Samut Prakan radiation accident

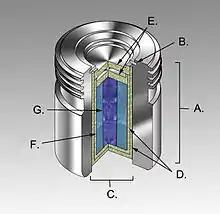
Diagram of a generic teletherapy source unit. The radioactive material (G) is embedded within protective metal canisters.

On 24 January 2000, the part of the radiation therapy unit containing the radiation source was acquired by two scrap collectors, who claimed to have bought it from some strangers as scrap metal for resale. They took it home, planning to dismantle it later. On 1 February, the two, together with another two associates, attempted to dismantle the metal part (a 97-kilogram, 42-by-20-centimetre lead cylinder held in a stainless steel casing), which was the unit's source drawer. Using a hammer and chisel, they only managed to crack the welded seam. Two of the men then took the metal piece, along with other scrap metal, to a scrapyard on Soi Wat Mahawong in Phra Pradaeng District, Samut Prakan Province. There they asked a worker at the scrapyard to cut open the cylinder using an oxyacetylene torch. As the cylinder was cut open, two smaller cylindrical metal pieces, which had held the source capsule, fell out. The worker retrieved the two pieces and kept them in the scrapyard, but was unaware of the source capsule itself. The lead cylinder was returned to the scrap collectors for them to complete the disassembly.